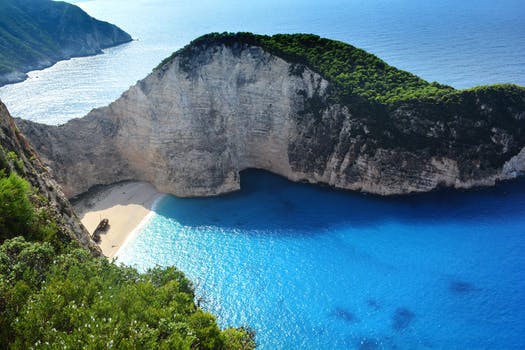
Label: No Watermark